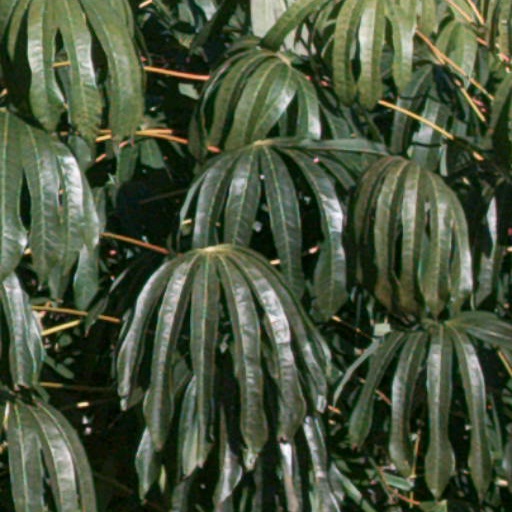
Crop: cassava